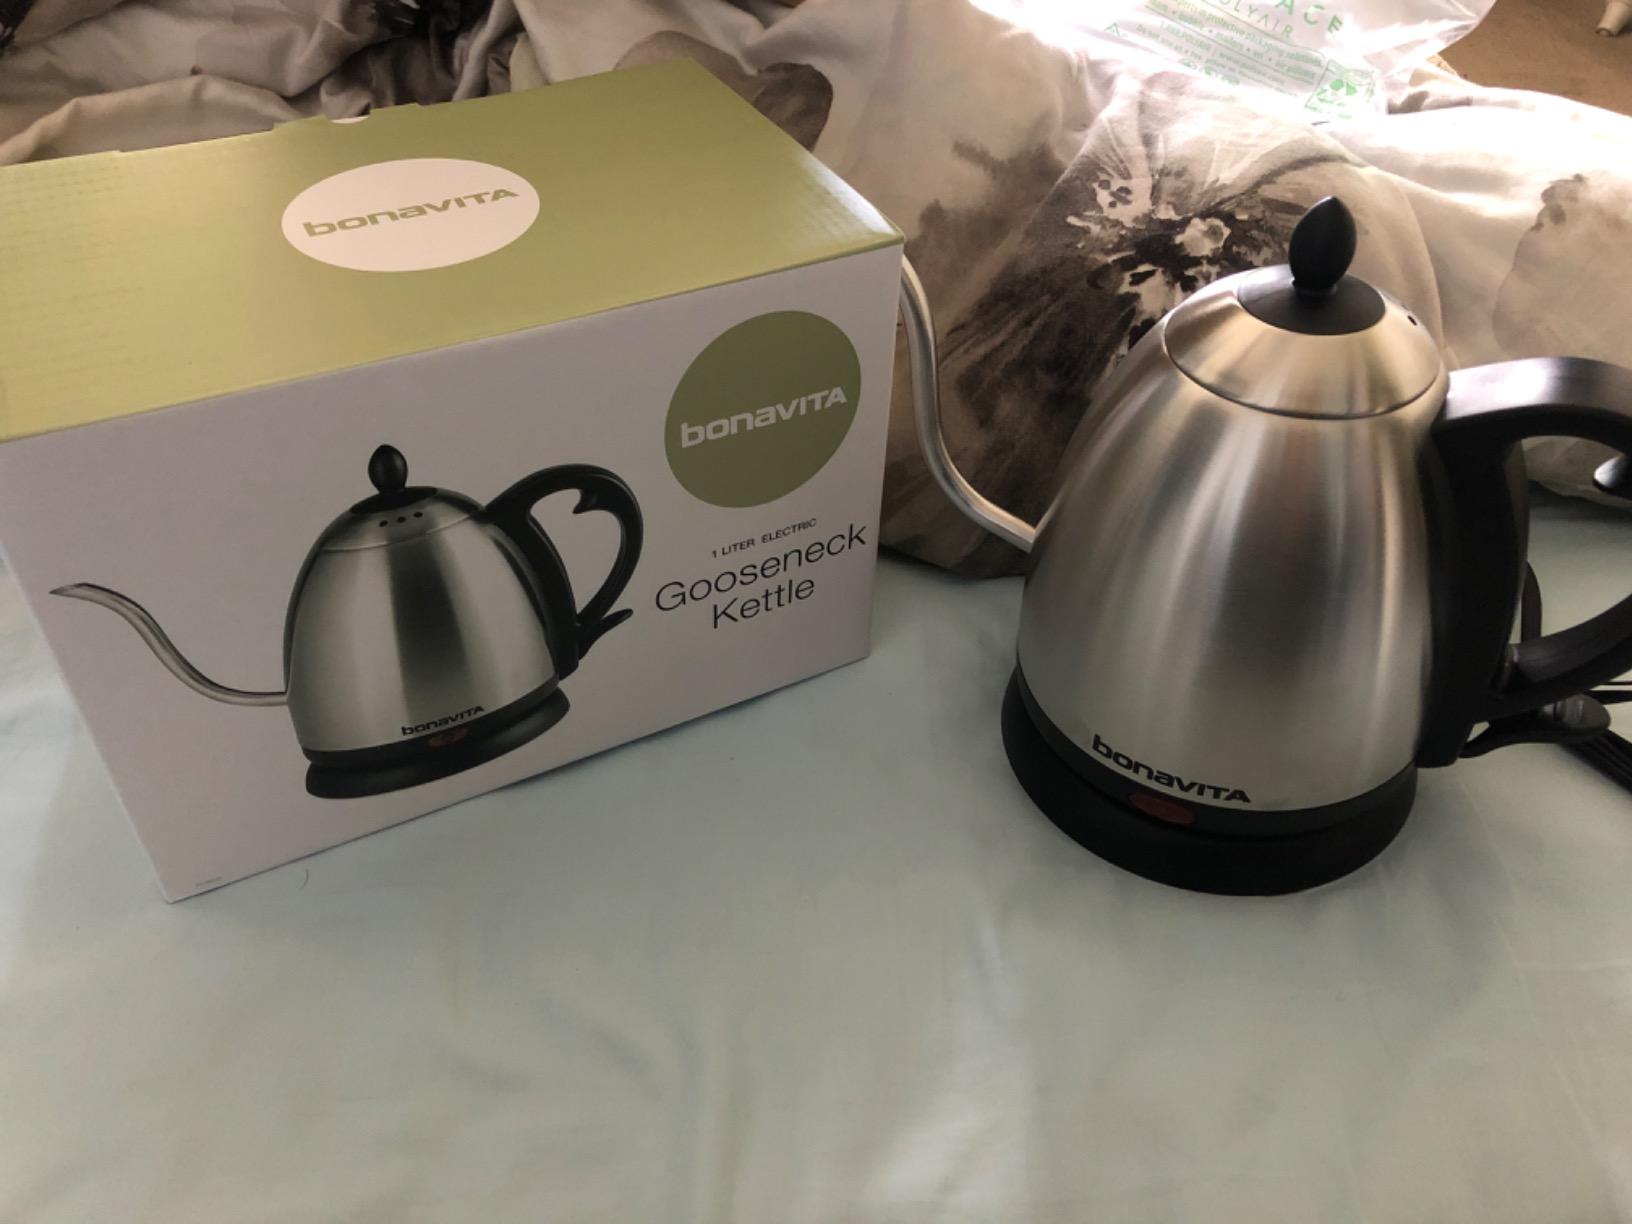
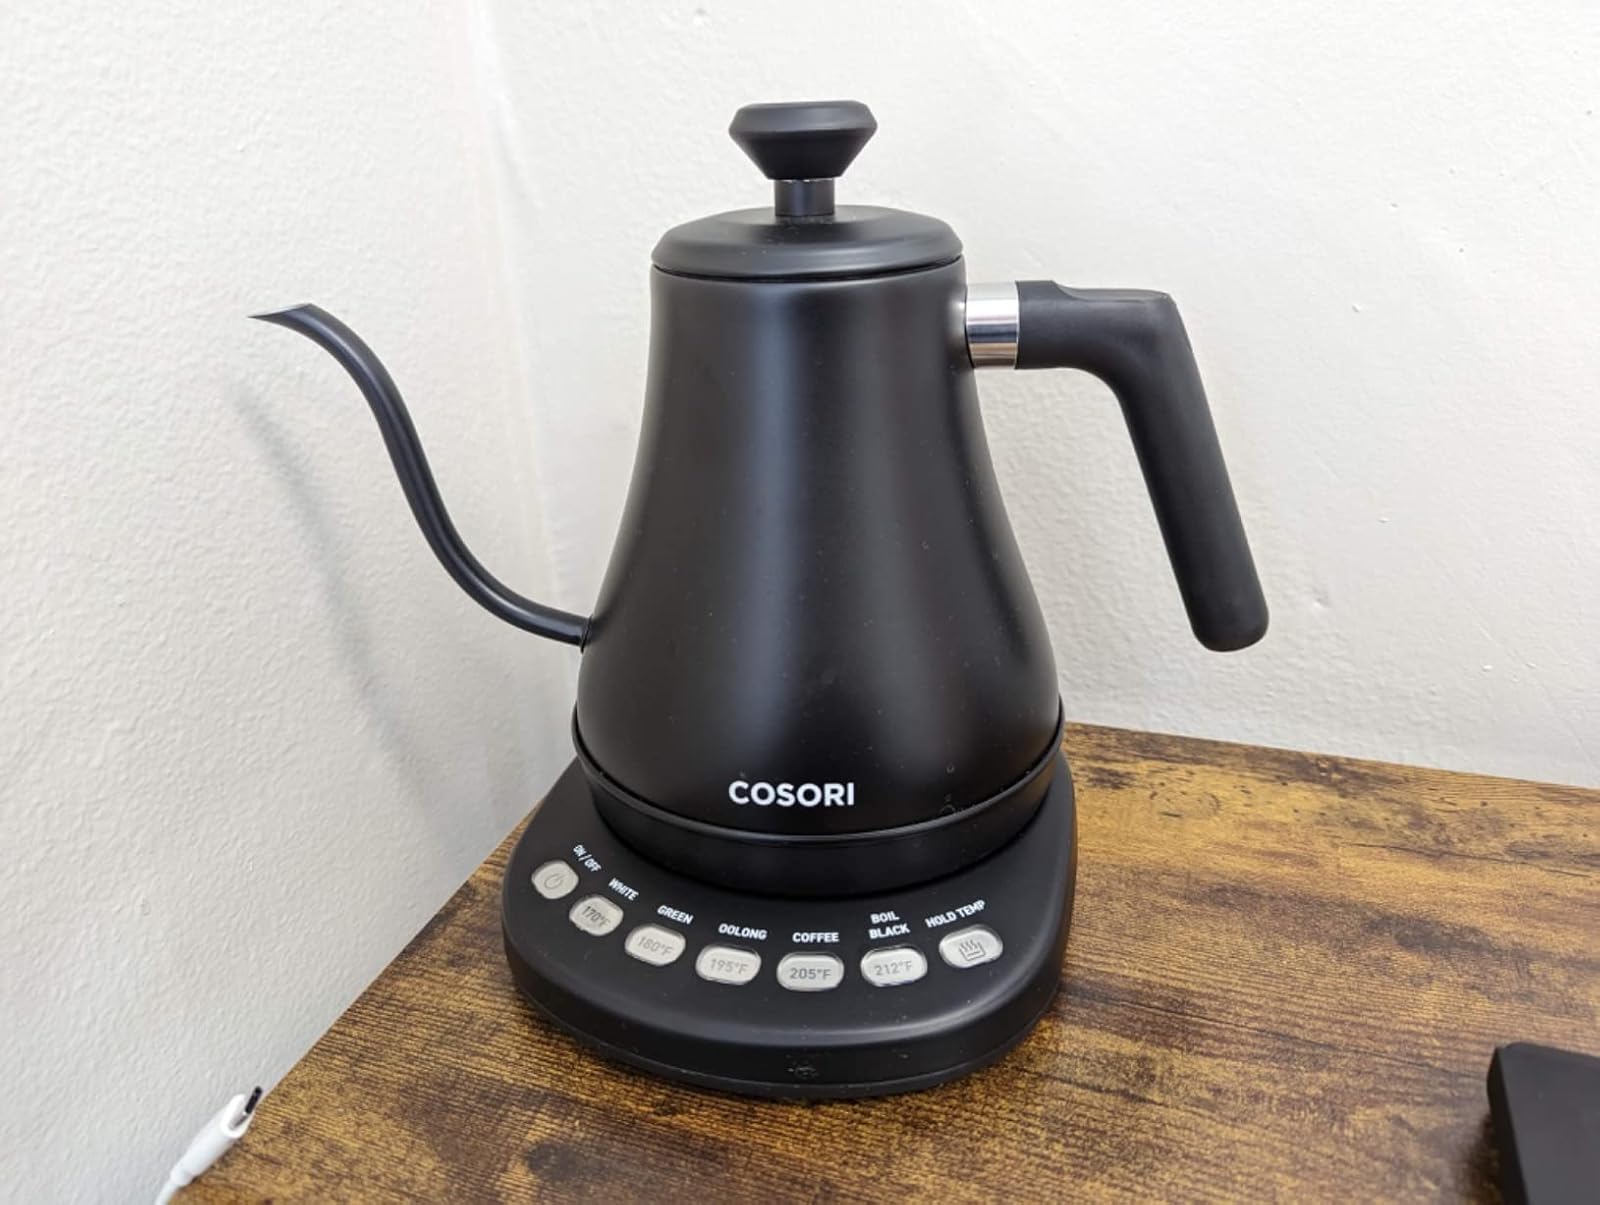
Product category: items_kettle
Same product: no